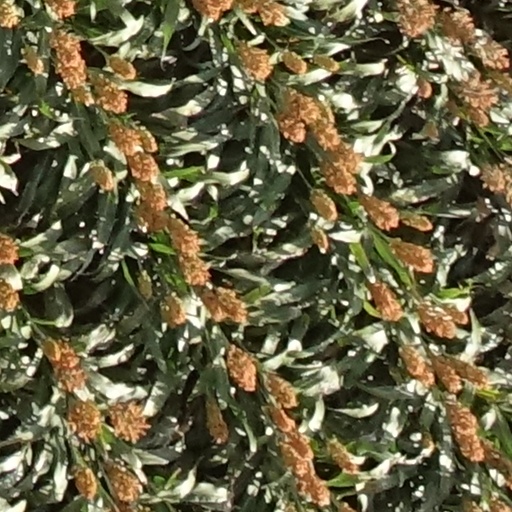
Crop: sorghum